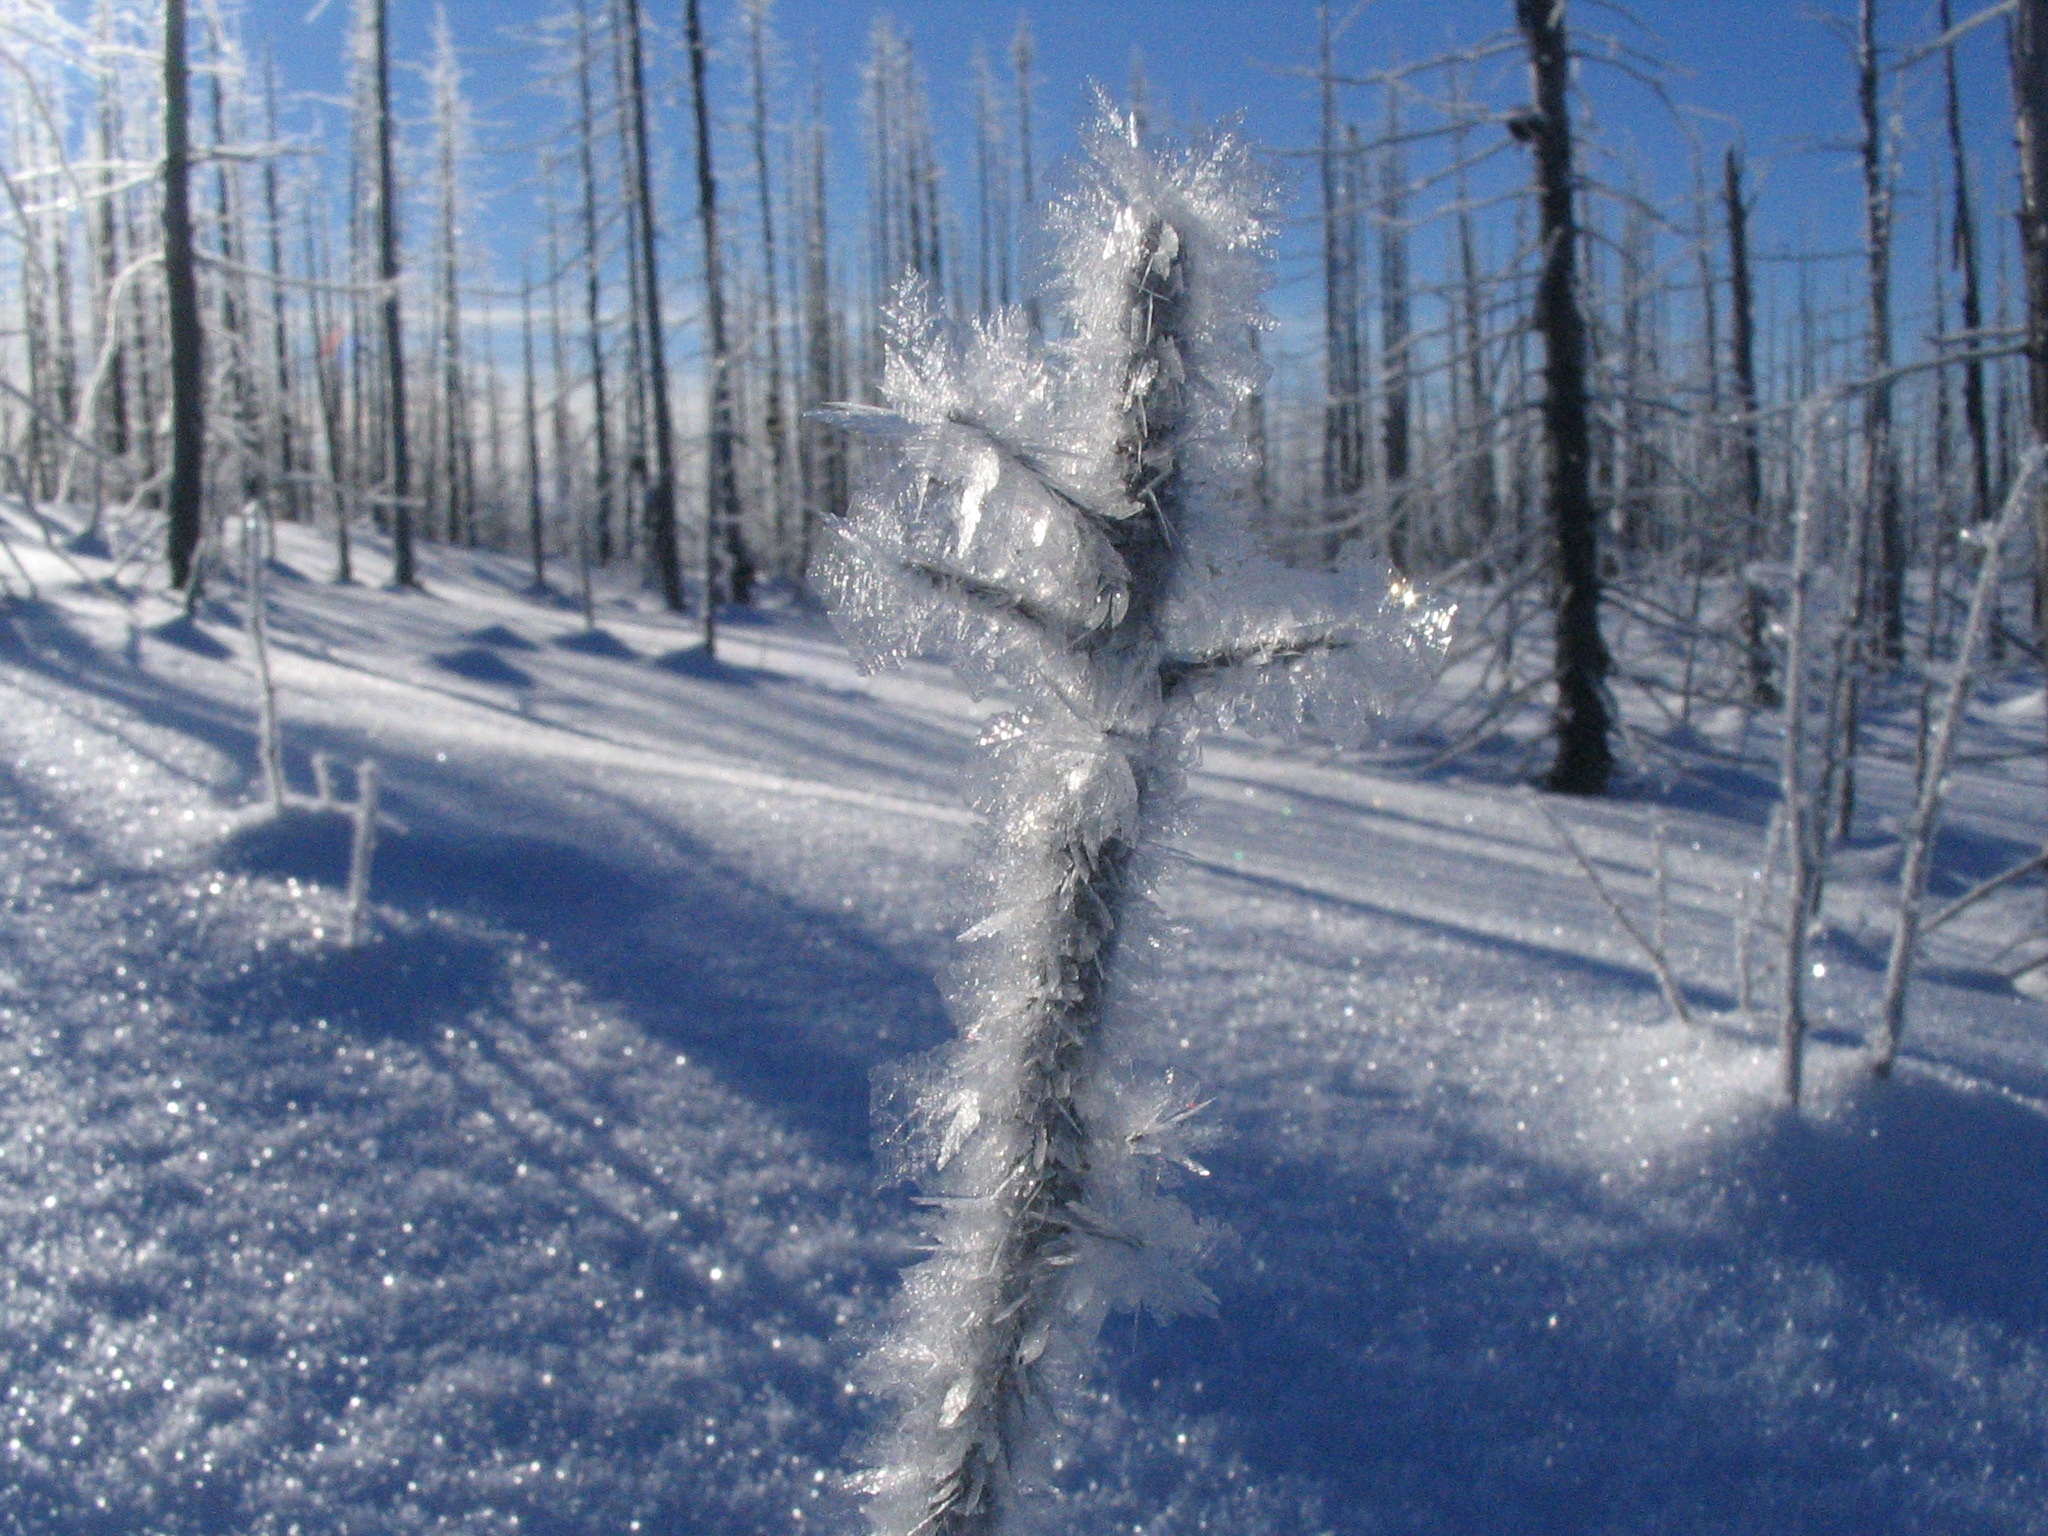
tree, nature, snow, cold, winter, frost, ice, weather, season, gel, piste, freezing, ice crystals, ice formations, geological phenomenon